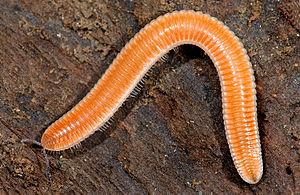
Colobognatha est un clade, un super-ordre de myriapodes helminthomorphes contenant quatre ordres : Platydesmida, Polyzoniida, Siphonocryptida et Siphonophorida.